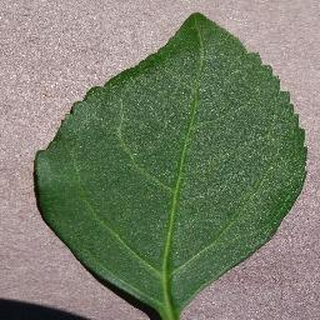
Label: healthy_cherry